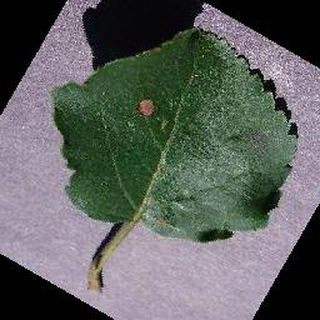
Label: apple_black_rot